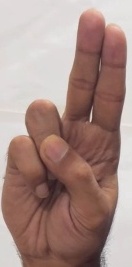
ASL sign: U